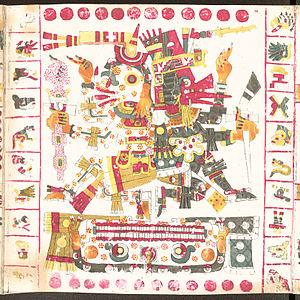
L’histoire de la peinture traverse le temps et enjambe toutes les cultures.
Dans la mythologie aztèque, Mictlantecuhtli est le dieu de la mort. Son nom signifie « seigneur du Mictlan », le domaine de la mort, le lieu le plus bas de l'inframonde. Selon un des mythes de la création du monde, c'est là que Tezcatlipoca et Quetzalcoatl l'ont enfermé en mettant en ordre les éléments. Comme principal dieu de la mort, le culte de Mictlantecuhtli était particulièrement important et impliquait des sacrifices humains et des actes de cannibalisme.